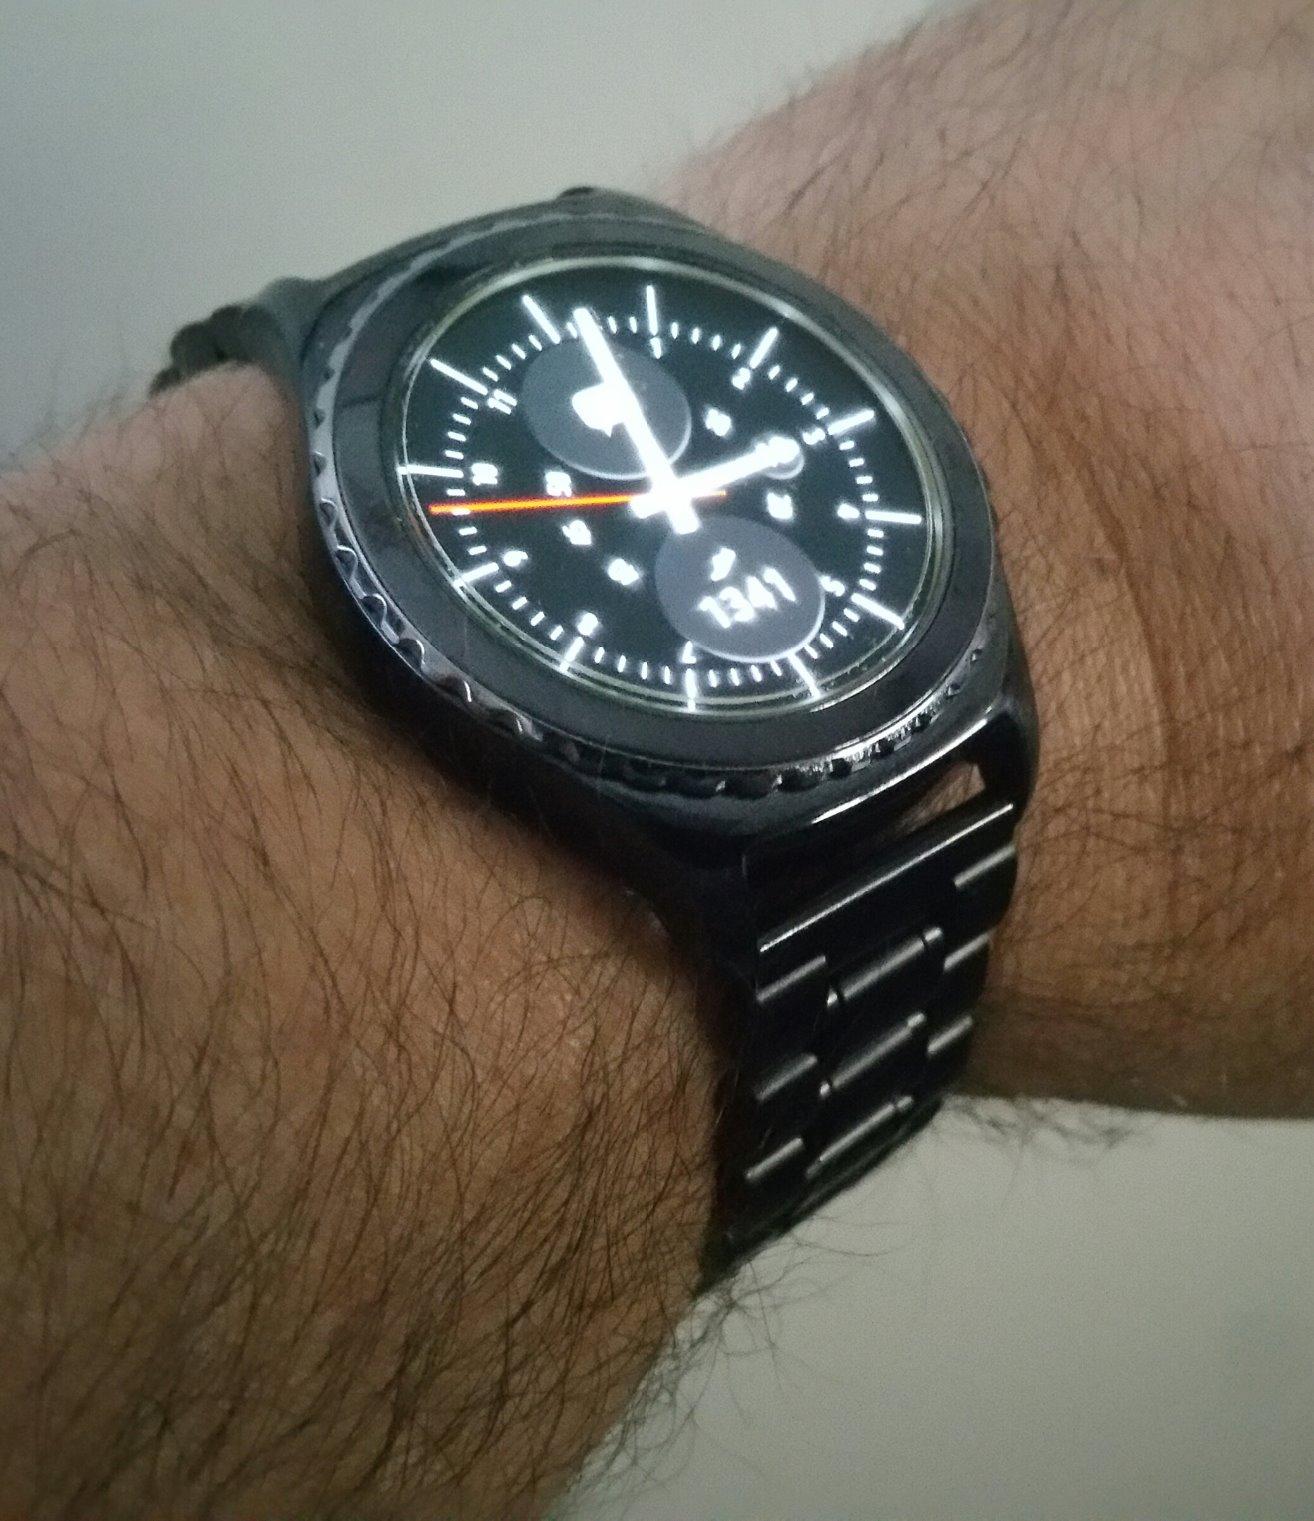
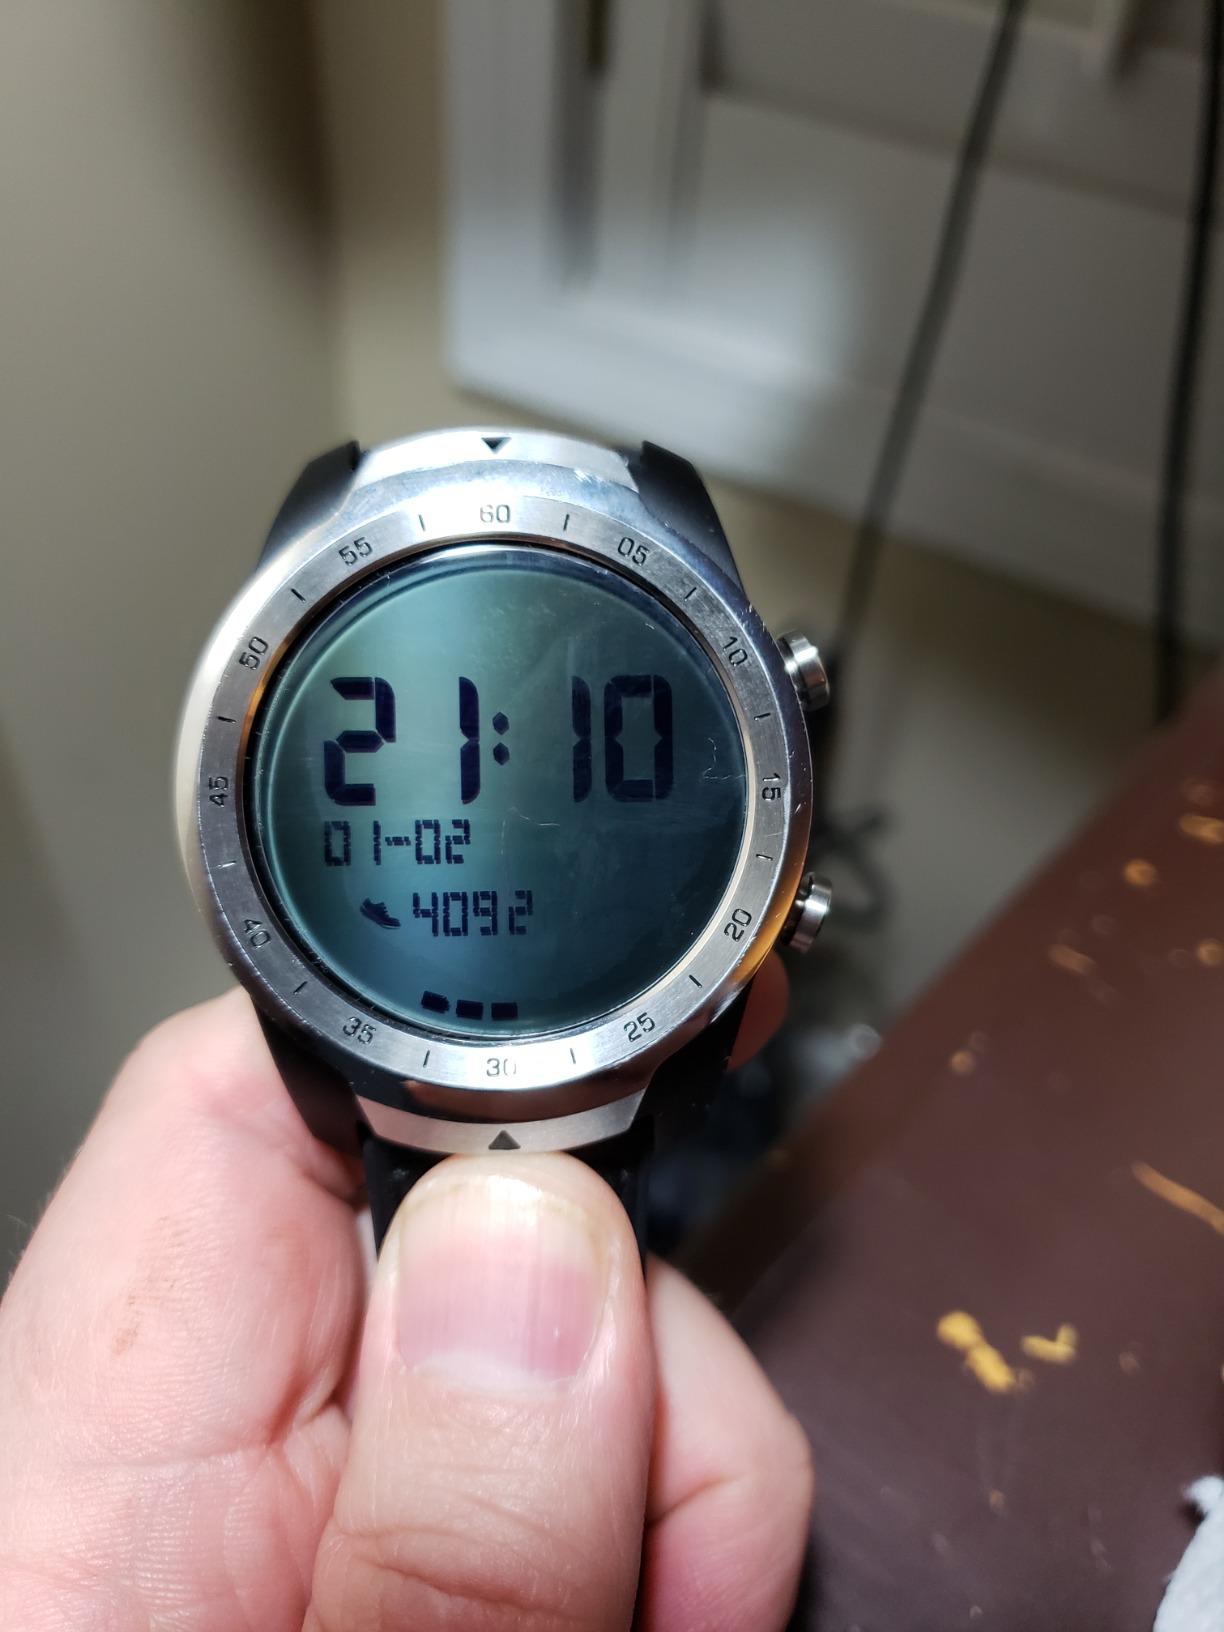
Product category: smartwatch
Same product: no